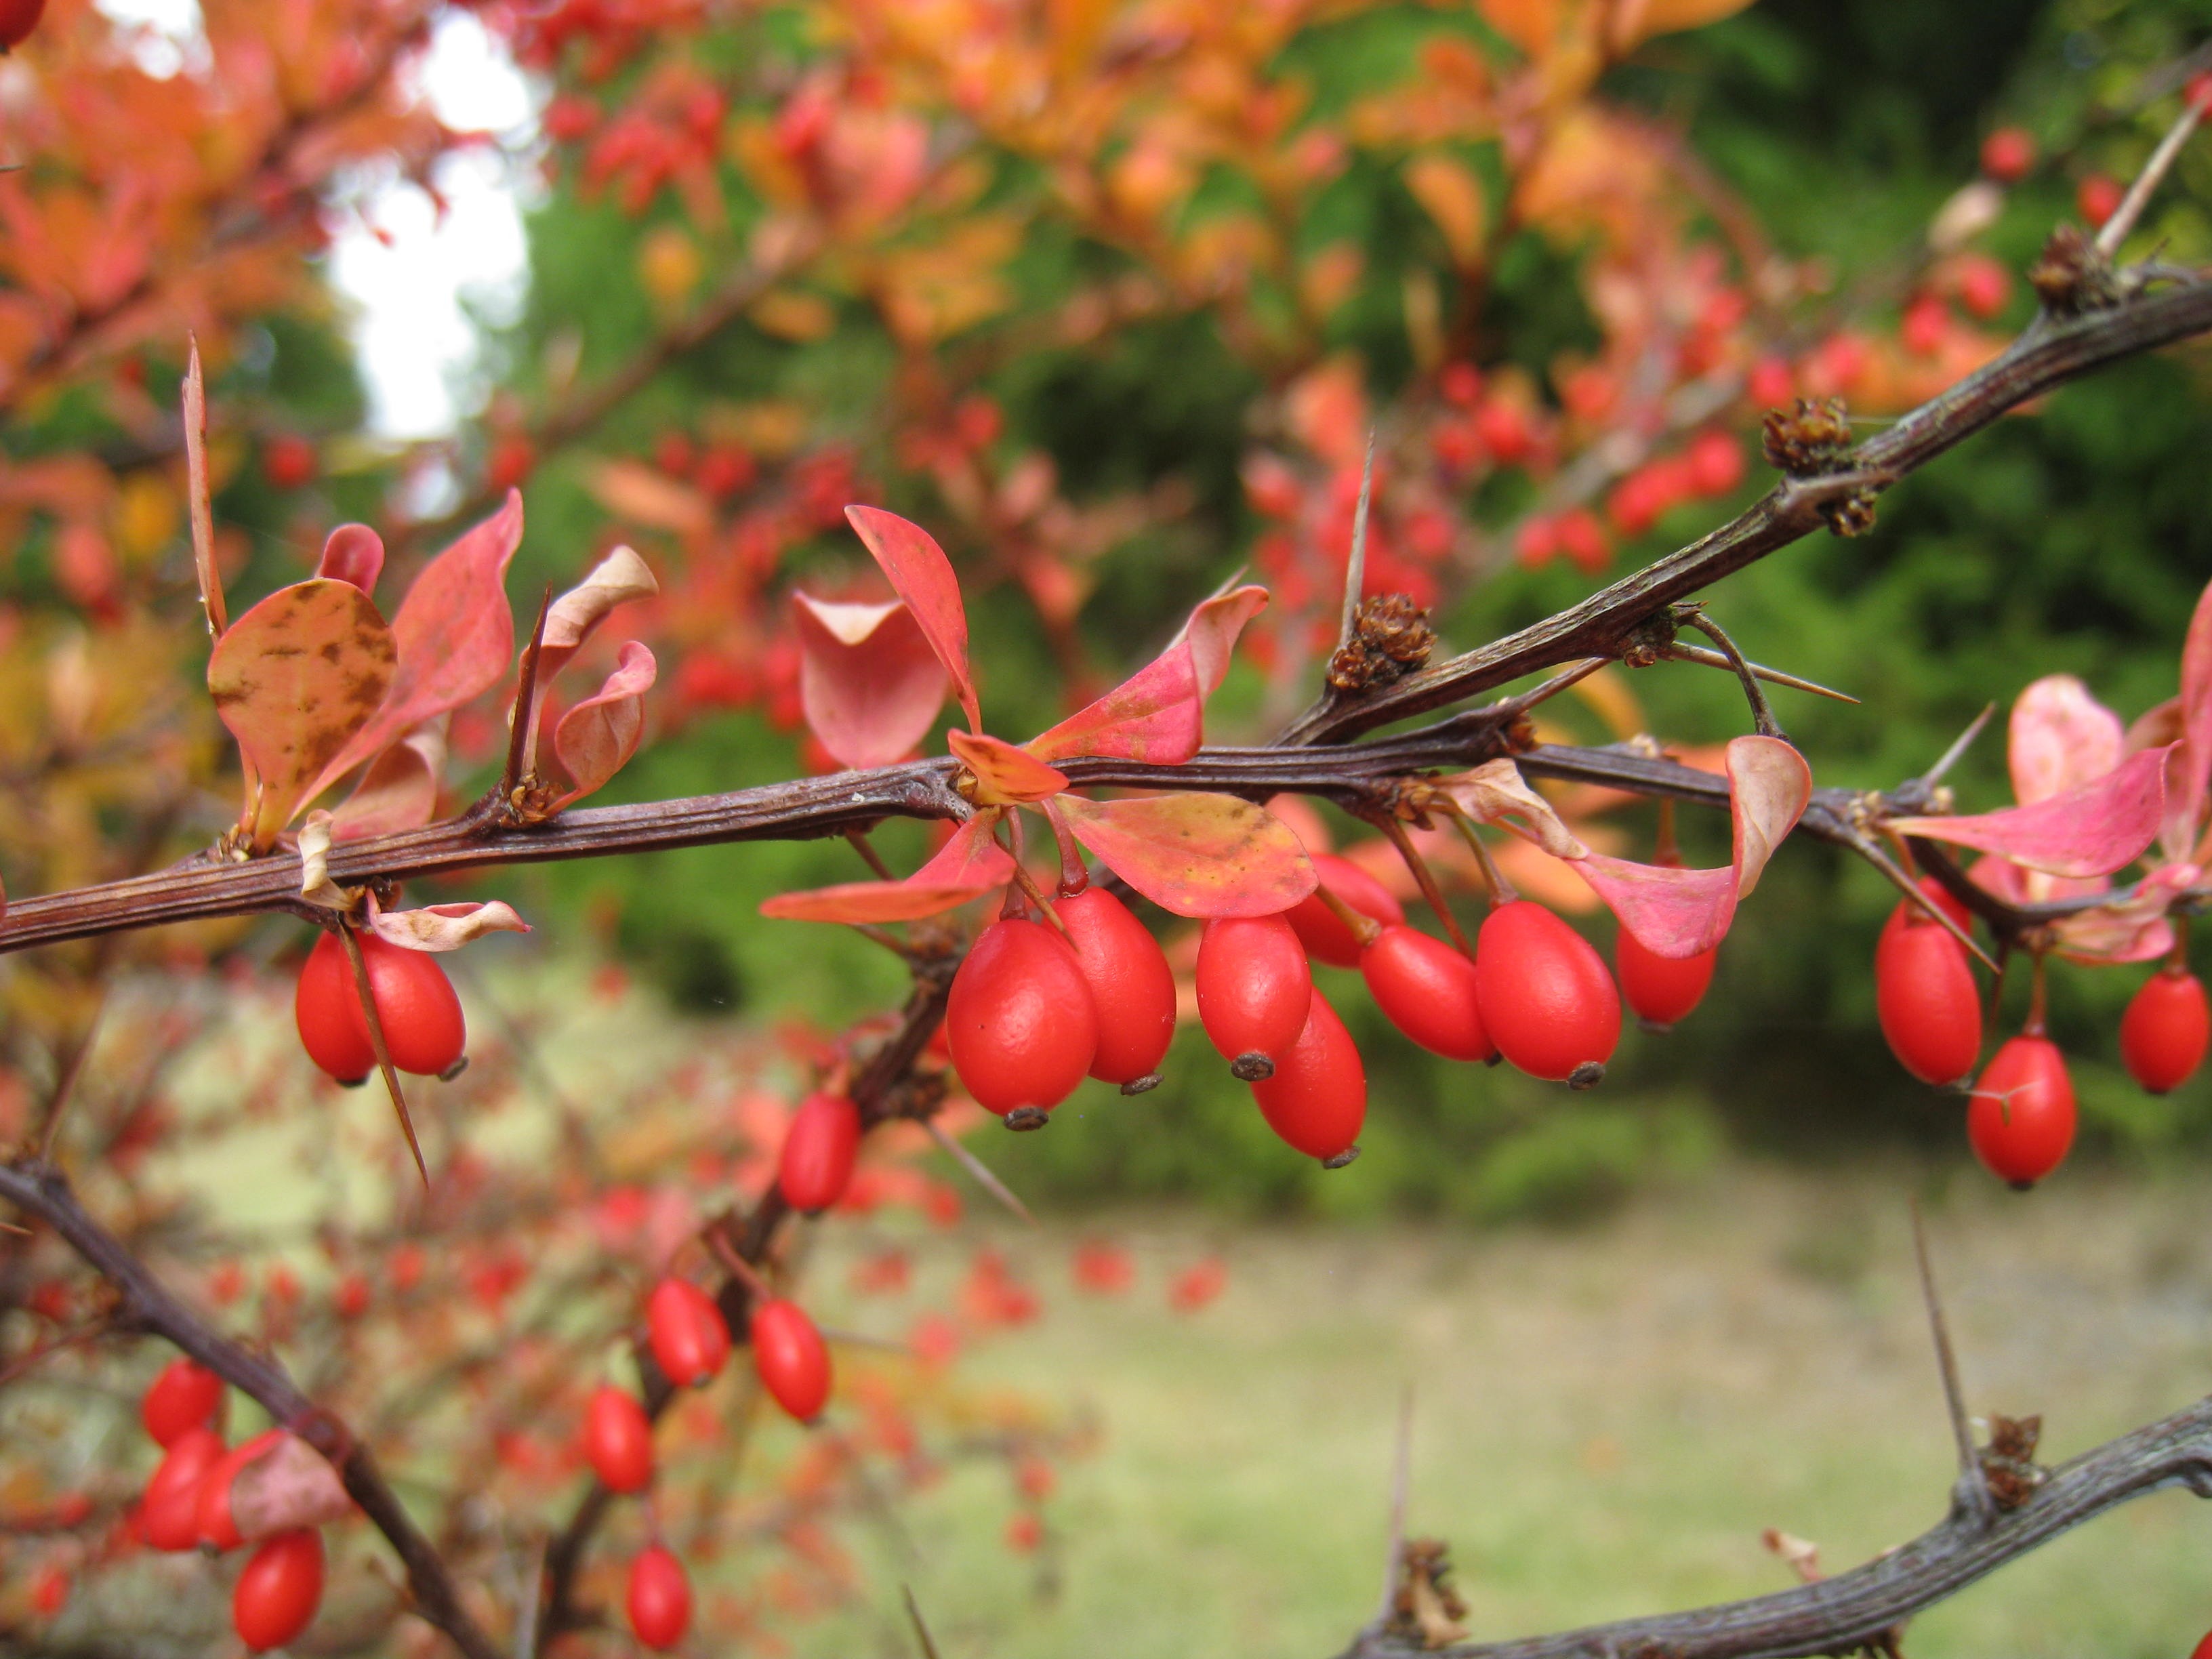
tree, nature, branch, blossom, plant, fruit, berry, leaf, flower, bush, orange, food, red, produce, autumn, botany, garden, flora, season, shrub, deciduous, rowan, flowering plant, woody plant, land plant